Remi Aubuchon

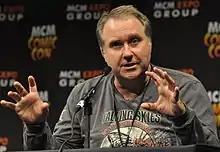
Aubuchon at the 2013 MCMComicCon

Remi Aubuchon is an American television writer and producer. He is well known for his work on the Fox thriller "24" and the TNT alien-drama "Falling Skies". He is the son of the late American actor Jacques Aubuchon. He was married to the American actress Joanna Lipari, with whom he has one child, Micheline.